History of aerial warfare

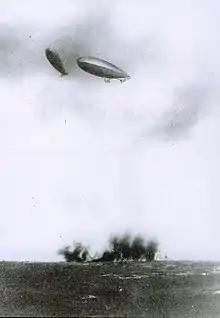
Italian dirigibles bomb Turkish positions on Libyan territory. The Italo-Turkish War was the first in history to feature aerial bombardment by airplanes and airships.

Troughout the end of the 19th Century and the start of the 20th century the question regarding the legality of aerial warfare was brought up multiple times. The first recorded instance was during the 1899 Hague Convention when the Kingdom of Italy and the Russian Empire proposed to outlaw aircraft ordnance and aerial bombing, however, nothing came out of it. However, years later, in the Declaration Prohibiting the Discharge of Projectiles and Explosives from Balloons , part of the 1907 Hague Convention ratified by the United States, Great Britain and China, outlawed aircraft ordnance and aerial bombing.